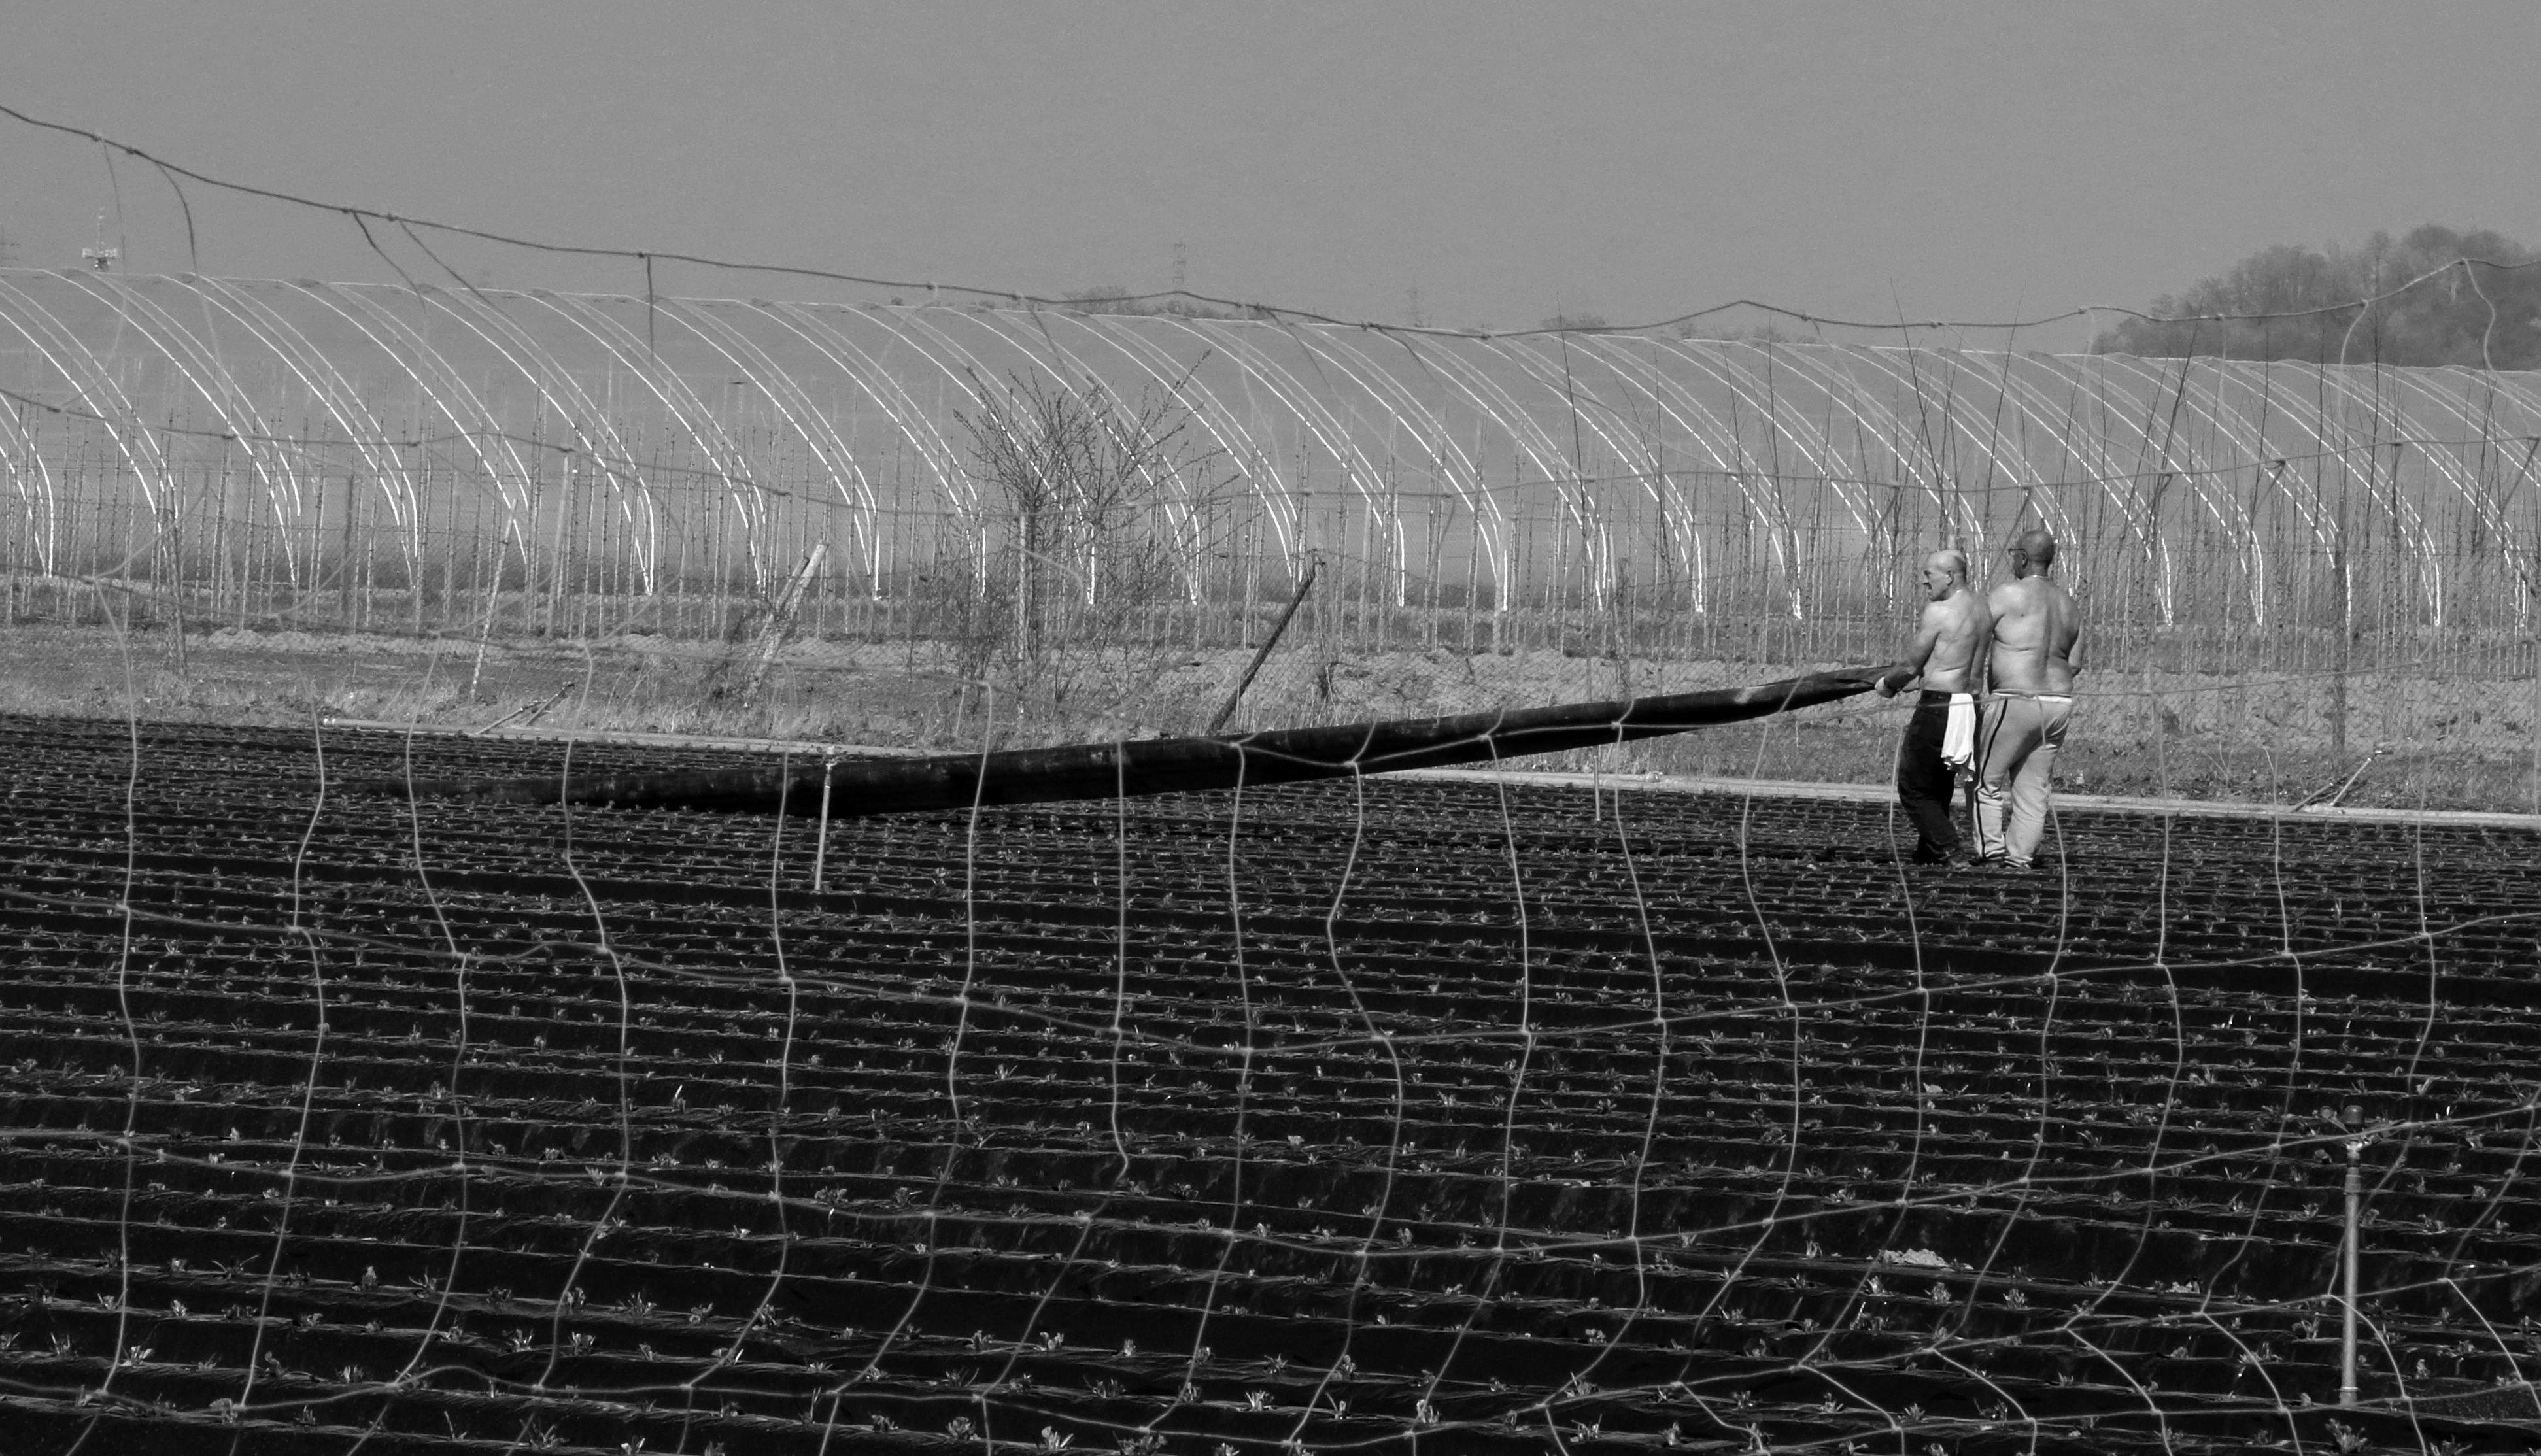
work, water, black and white, structure, field, farm, line, farming, monochrome, stadium, farmer, bw, blackandwhite, blackwhite, worker, germany, alemania, allemagne, sw, schwarzweiss, schwarzweis, spargel, shape, asparagus, germania, hesse, hassia, hessen, bauer, schwarzweissfotografie, schwarzweisfotografie, darmstadt, feldarbeiter, monochrome photography, atmosphere of earth, sport venue, outdoor structure